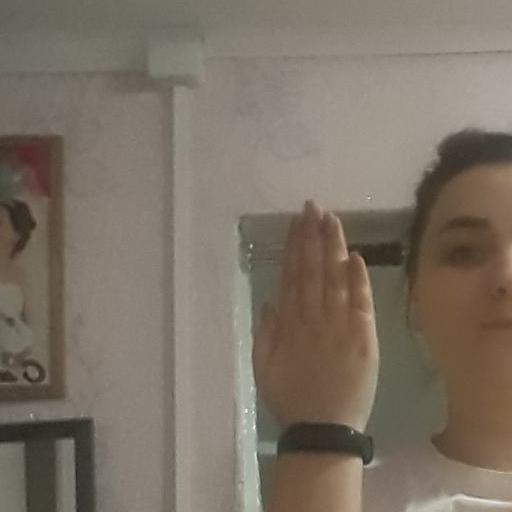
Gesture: stop_inverted